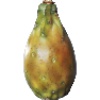
Label: Cactus fruit 1